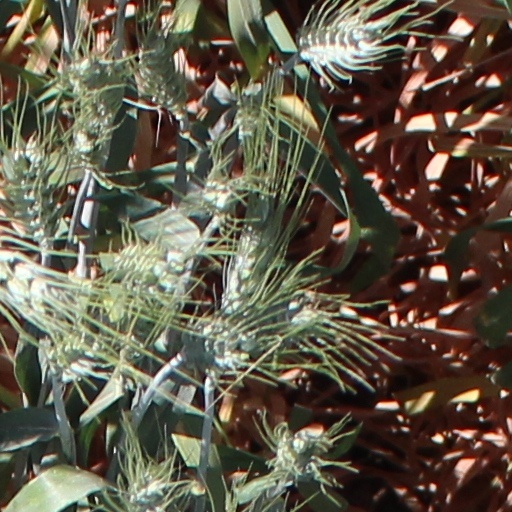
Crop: wheat